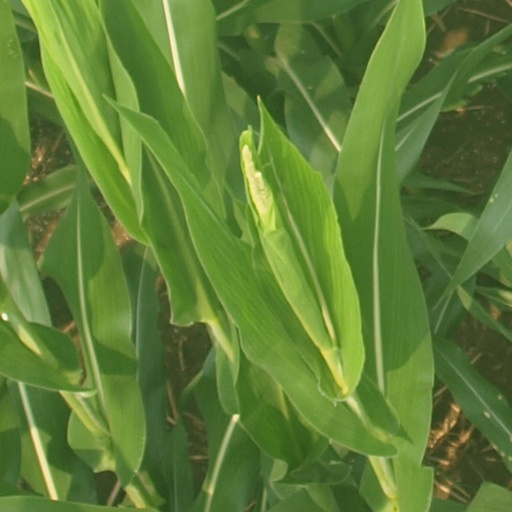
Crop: maize; corn